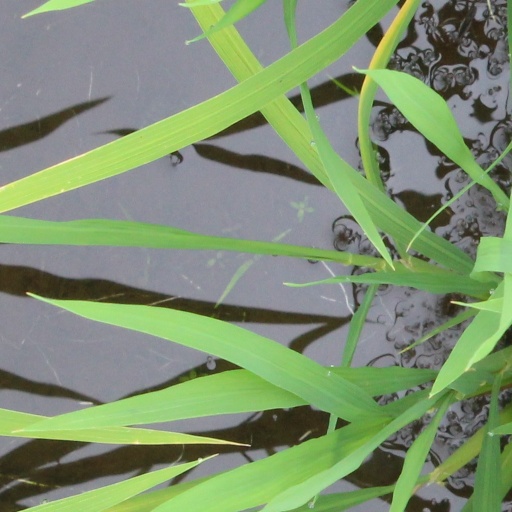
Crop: rice